Alejandra Campoverdi

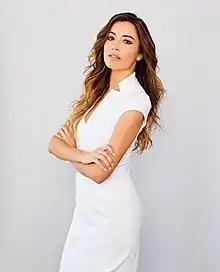

Alejandra Campoverdi (born September 20, 1979) is an American women’s health advocate, best-selling author, and former White House aide. Under President Barack Obama, Campoverdi was the first White House Deputy Director of Hispanic Media.